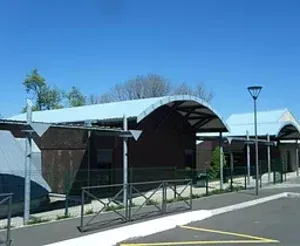
Saints-Geosmes est une commune nouvelle, située dans le département de la Haute-Marne en région Grand Est, créée le 1ᵉʳ janvier 2016.